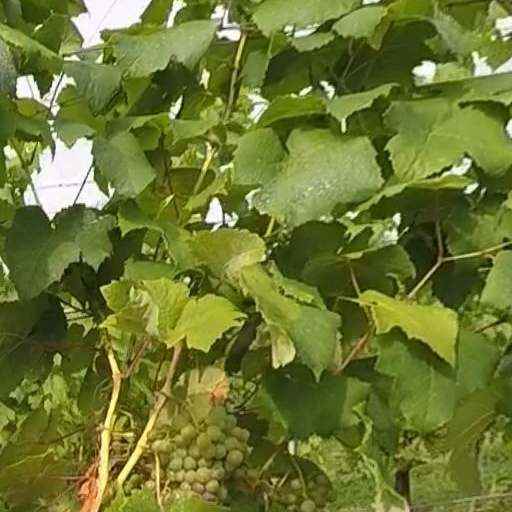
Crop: grape